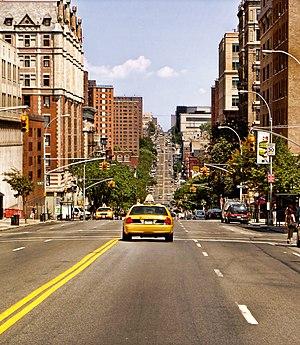
La Dixième Avenue est une avenue de l'arrondissement de Manhattan, à New York. Au nord de la 60ᵉ Rue, la Dixième Avenue prend le nom d’Amsterdam Avenue.